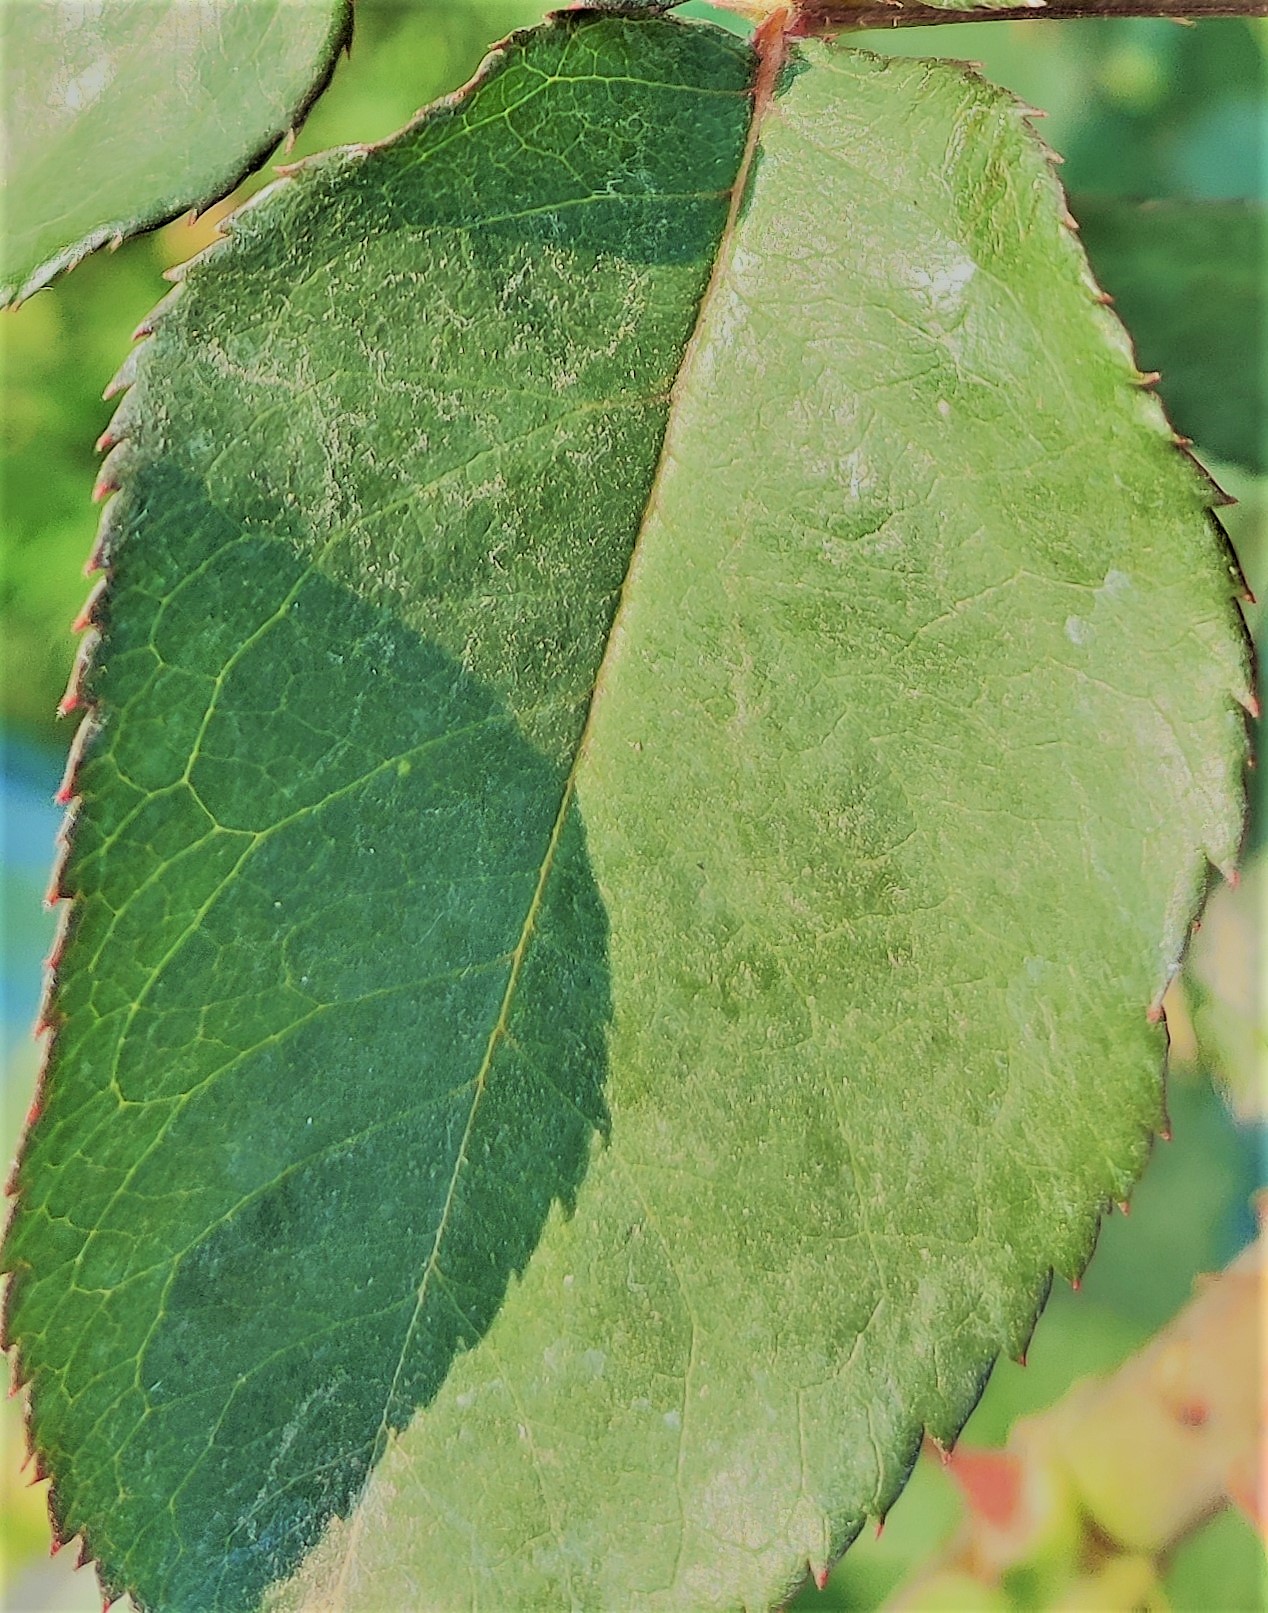
Label: Fresh Leaf